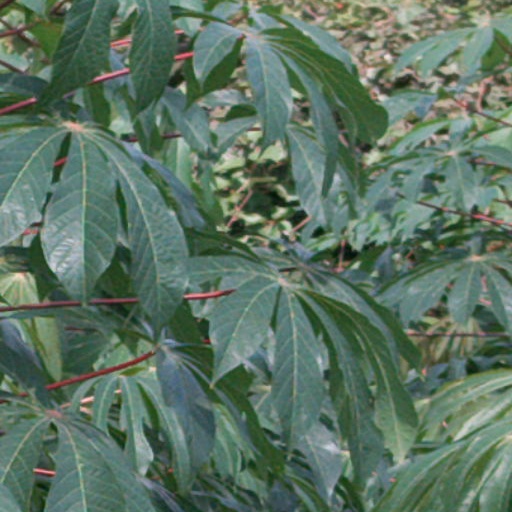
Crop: cassava